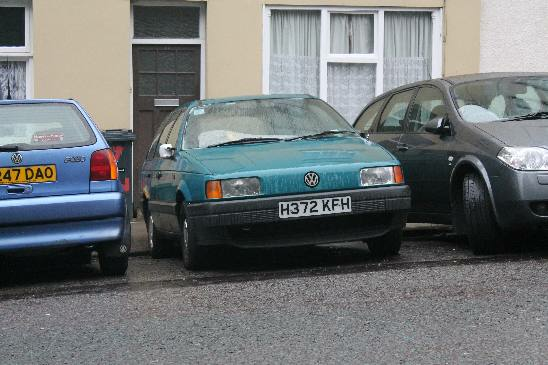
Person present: No